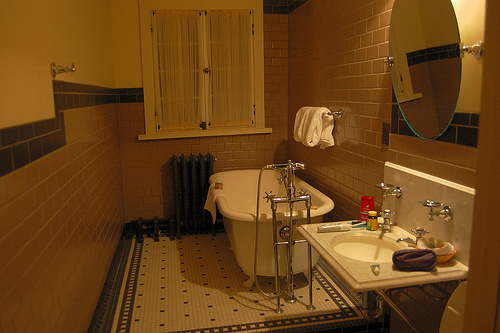
question: どこですか
answer: 風呂場です

question: 何をする場所ですか
answer: 身体をきれいにするところです

question: タオルは何色ですか
answer: 白です

question: バスタブの形は
answer: 猫足です

question: 湯船の色は
answer: 白いです

question: 窓はありますか
answer: 正面にある

question: 壁は何ですか
answer: タイルです

question: 洗面台は何色ですか
answer: 白いです